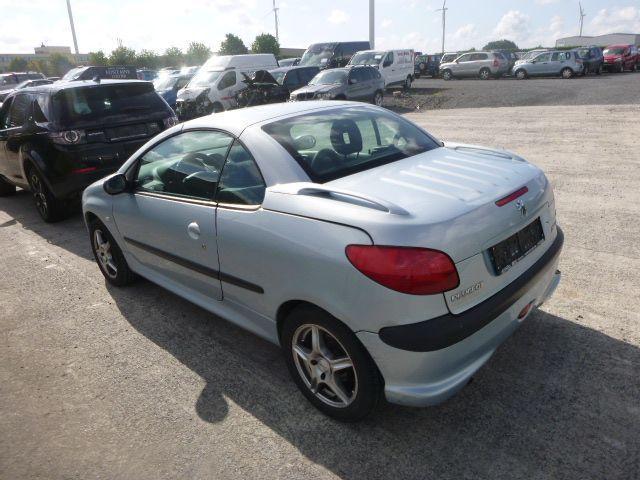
Aucun dommage détecté.
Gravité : aucun